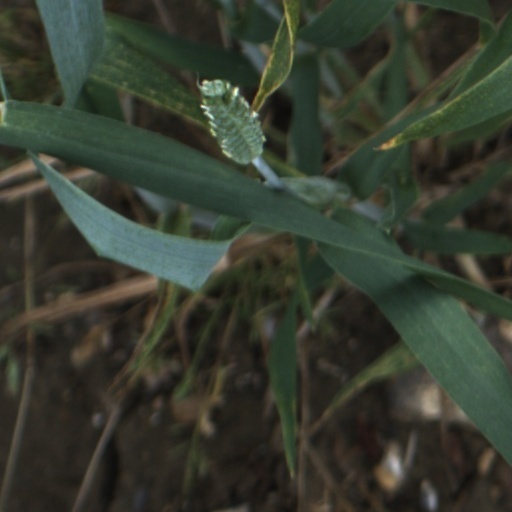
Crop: wheat